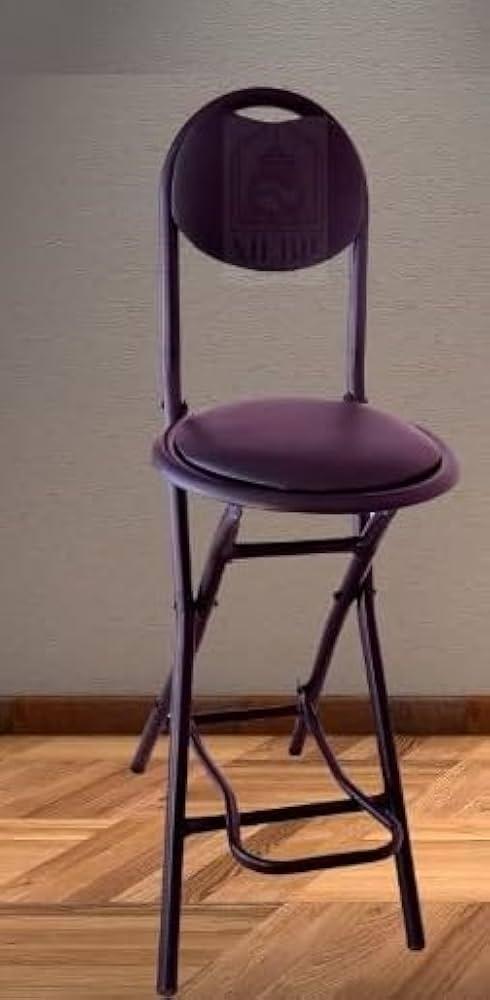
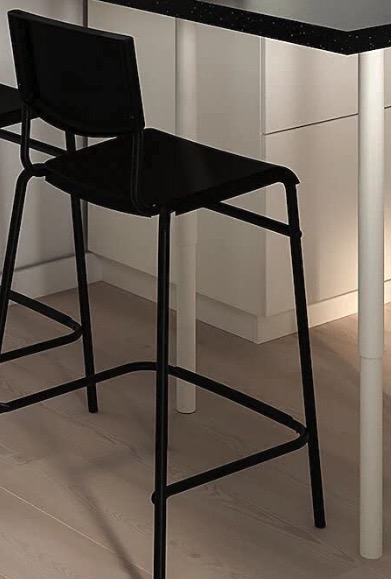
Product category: stool
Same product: no